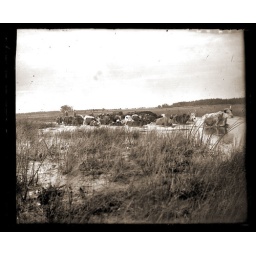
Scanned from an antique glass plate negative from around 1913.